Trout Fishing in America

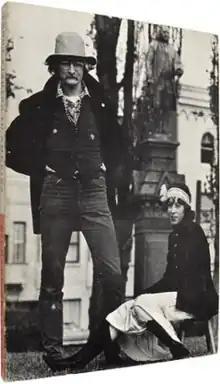
First edition

Trout Fishing in America (1967) is a novella written by Richard Brautigan. It consists of short pieces linked by recurring characters.